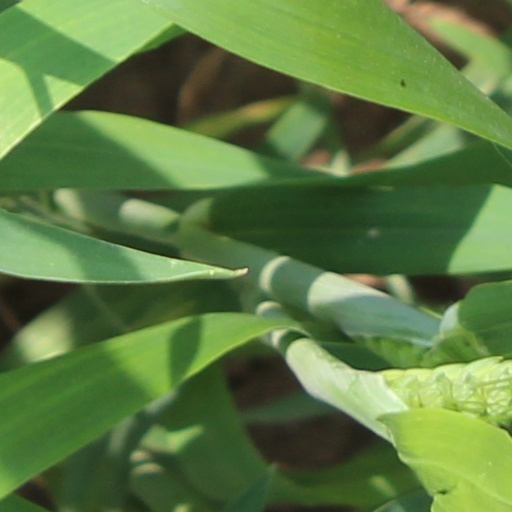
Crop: wheat